Oasis

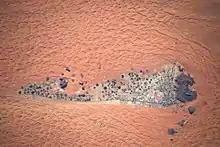
The desert oasis city of Jubbah in Saudi Arabia as photographed from space.

In ecology, an oasis (: oases ) is a fertile area of a desert or semi-desert environment that sustains plant life and provides habitat for animals. Surface water may be present, or water may only be accessible from wells or underground channels created by humans. In geography, an oasis may be a current or past rest stop on a transportation route, or less-than-verdant location that nonetheless provides access to underground water through deep wells created and maintained by humans. Although they depend on a natural condition, such as the presence of water that may be stored in reservoirs and used for irrigation, most oases, as we know them, are artificial.